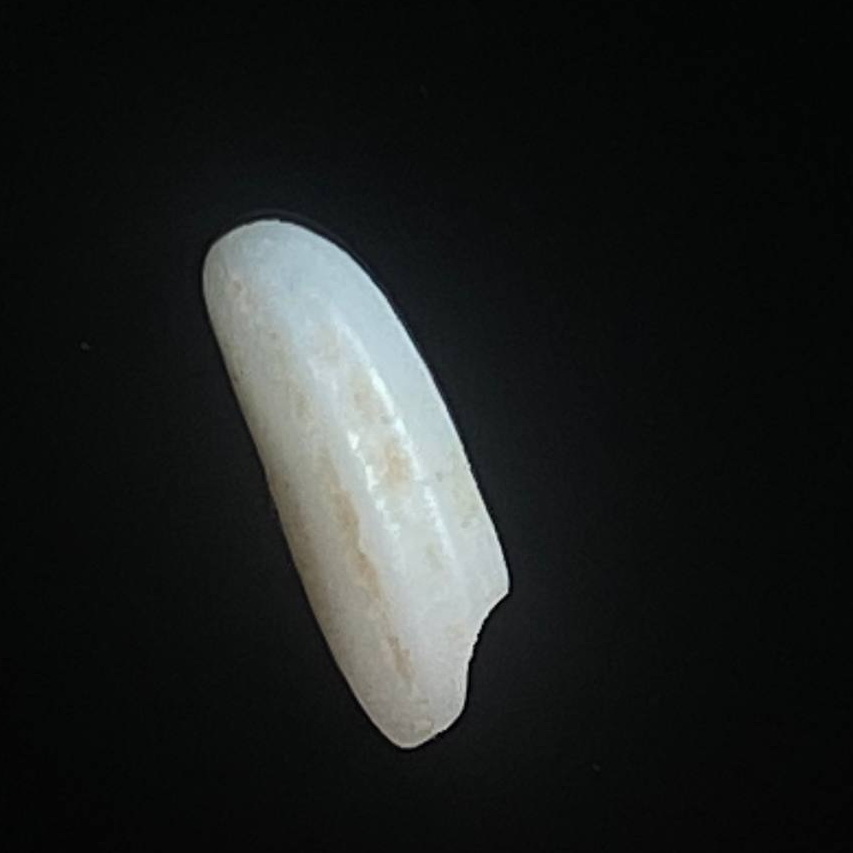
Rice variety: Lal_Binni